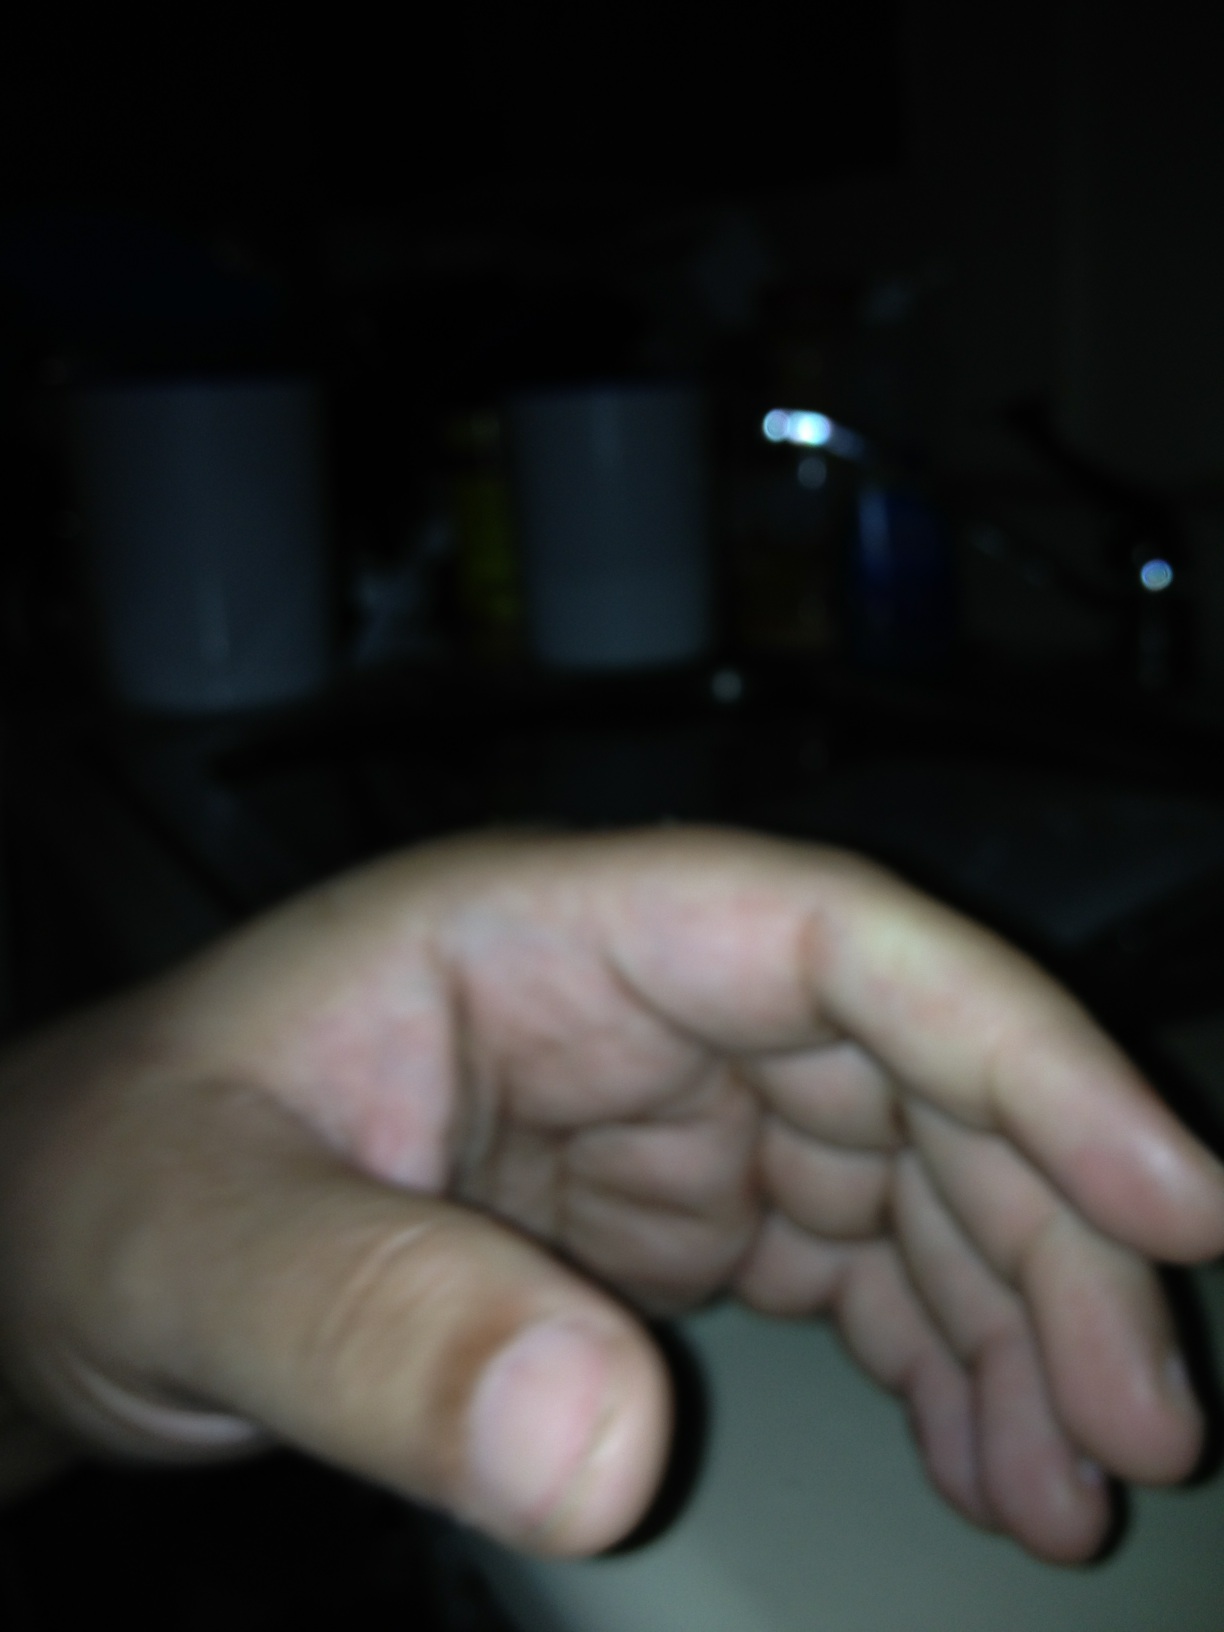Question: Hello, What is this picture of?
Answer: hand